Alone on a Wide Wide Sea

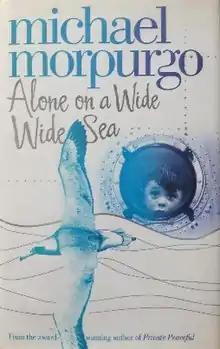
Cover art of book

Alone on a Wide Wide Sea is a children's novel written by Michael Morpurgo, first published in 2006 by HarperCollins. It was partly inspired by the history of English orphans transported to Australia after World War II. The book's title is taken from a line in "The Rime of the Ancient Mariner". The novel won the Rotherham Children's Book Award; the Independent Booksellers' Book of the Year for Children; and was short-listed for the Red House Children's Book Award for books for older readers. In 2017, the book was adapted into an audio play by Ian McMillan, which was broadcast on BBC Radio 2 in four half-hour parts.